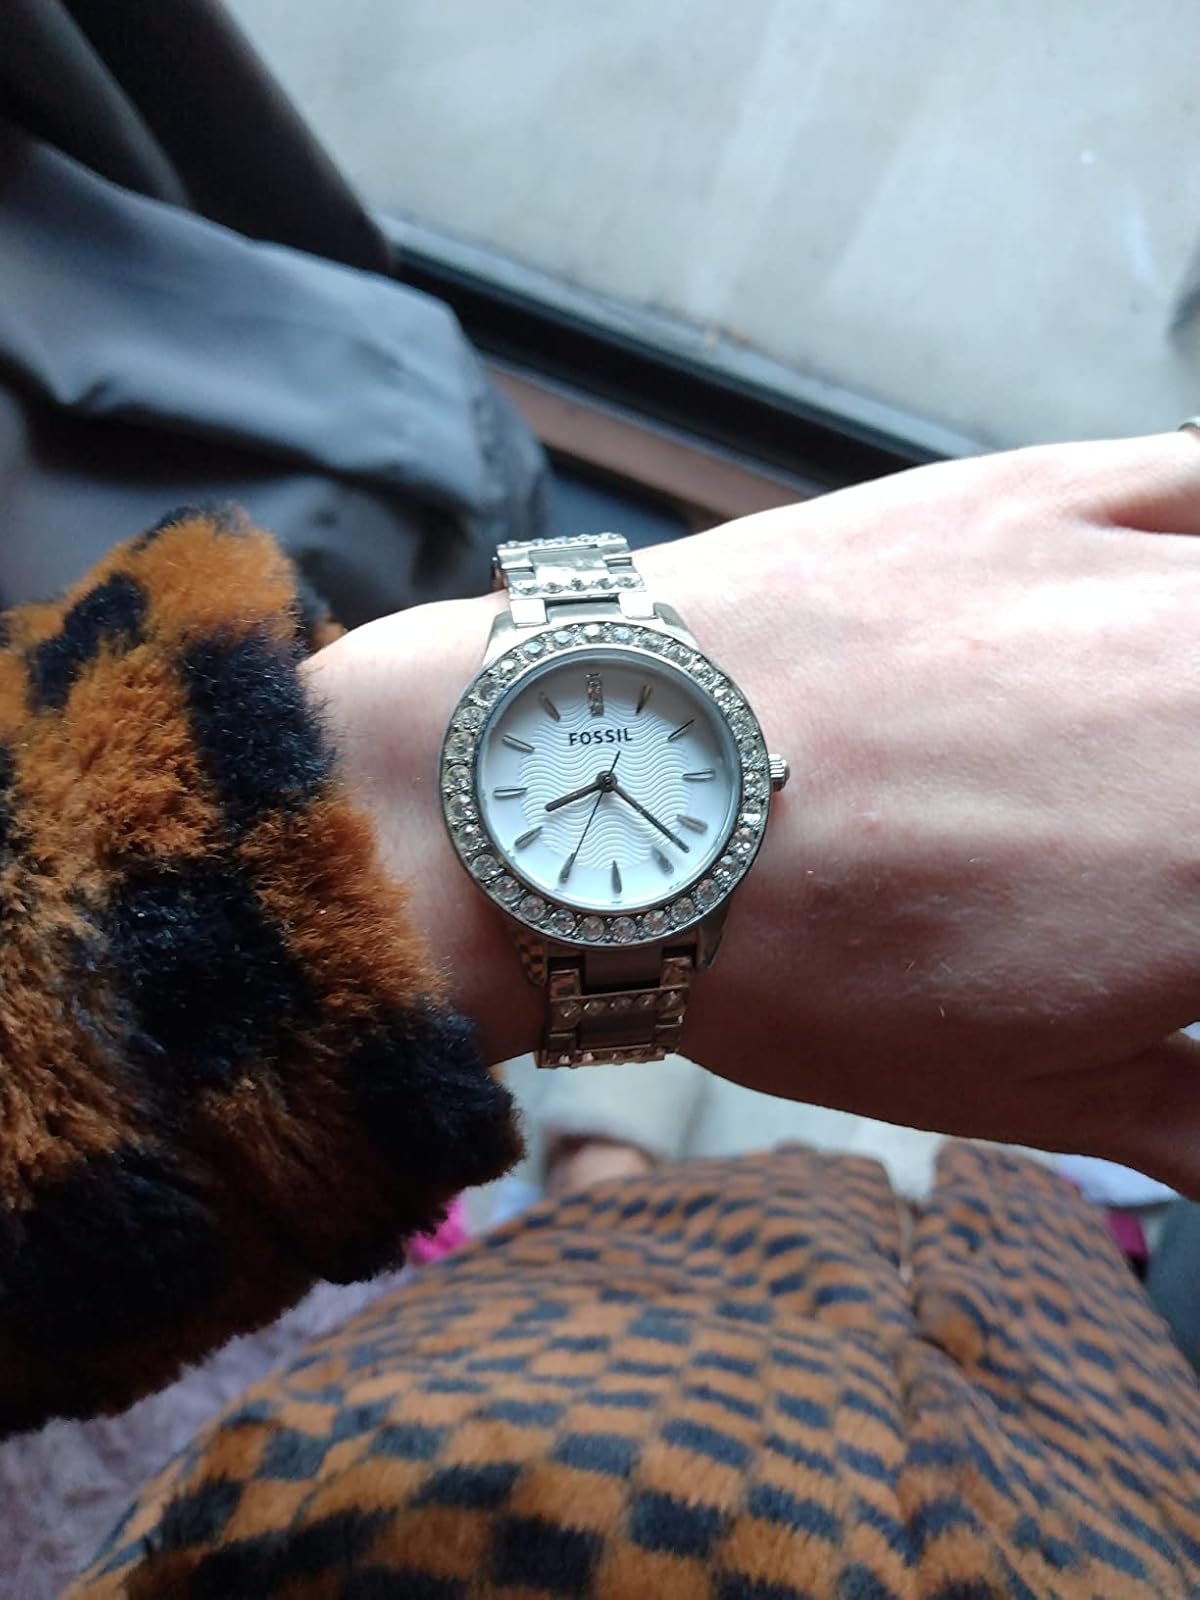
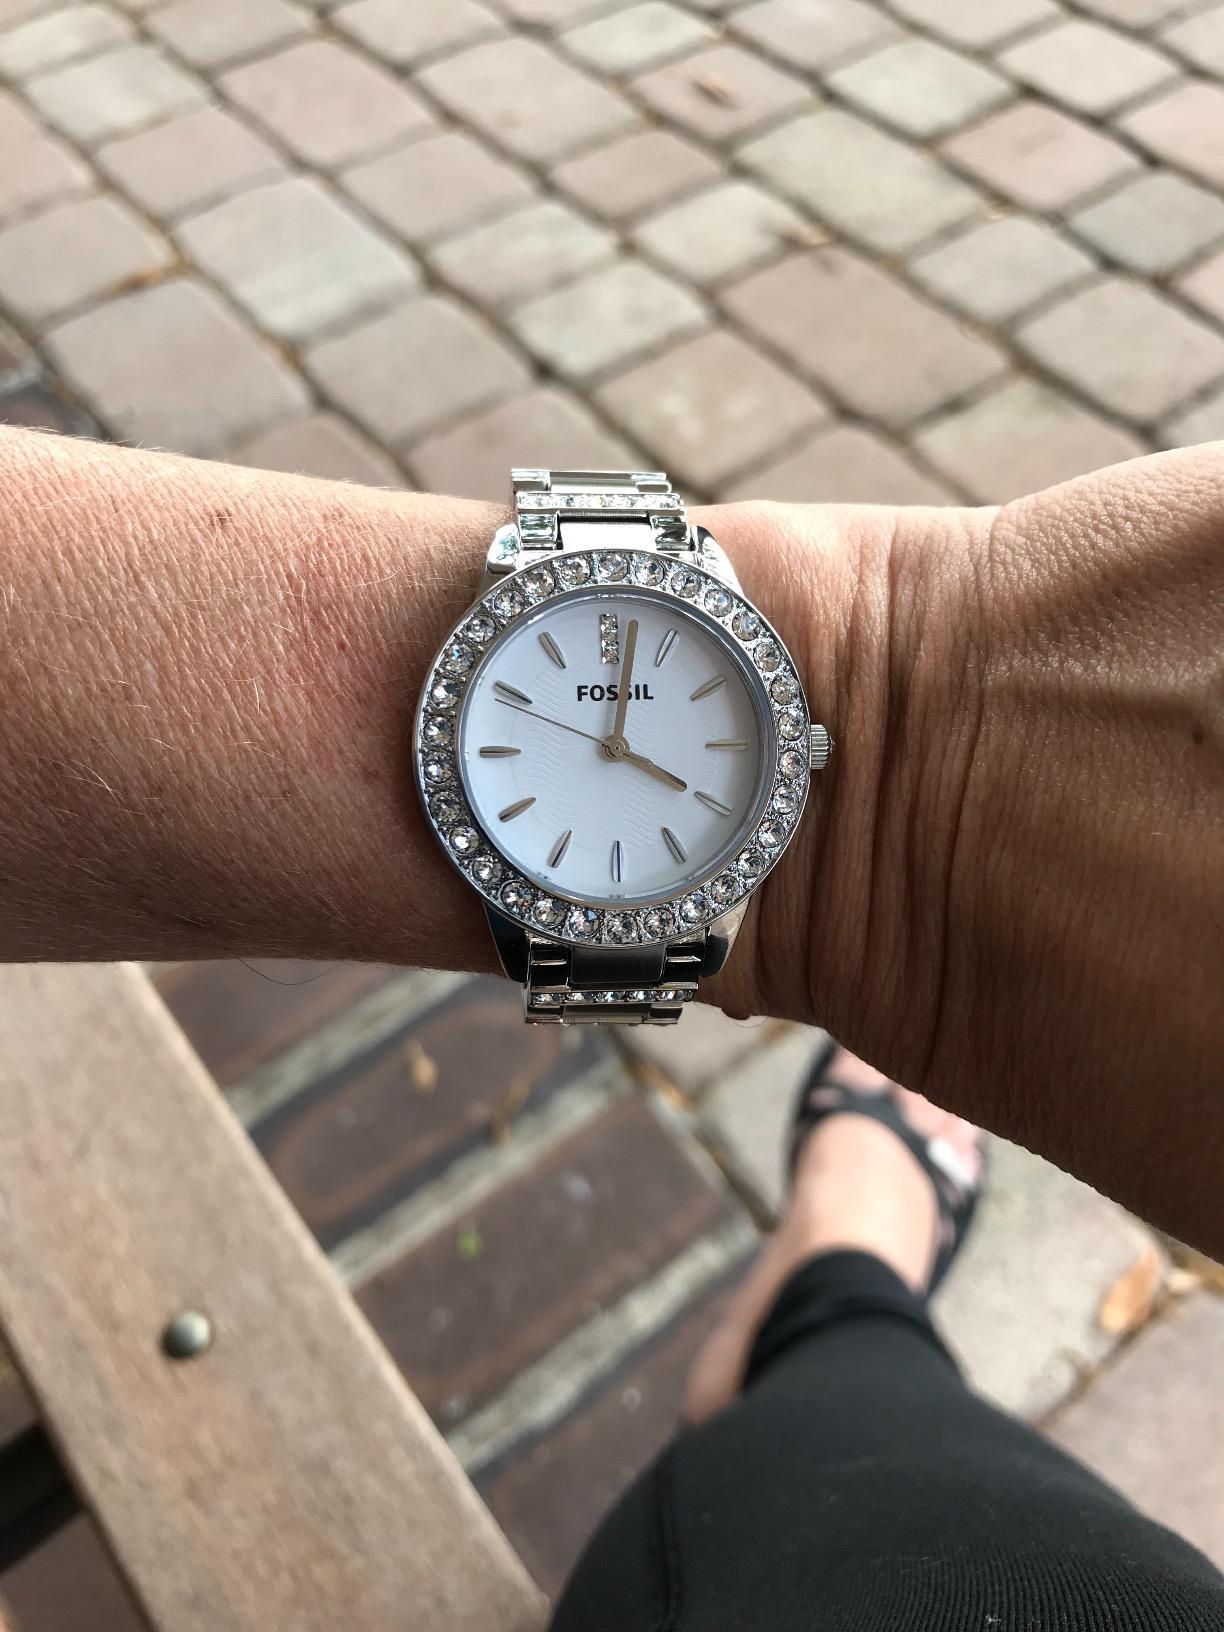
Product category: accessories_watch
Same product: yes